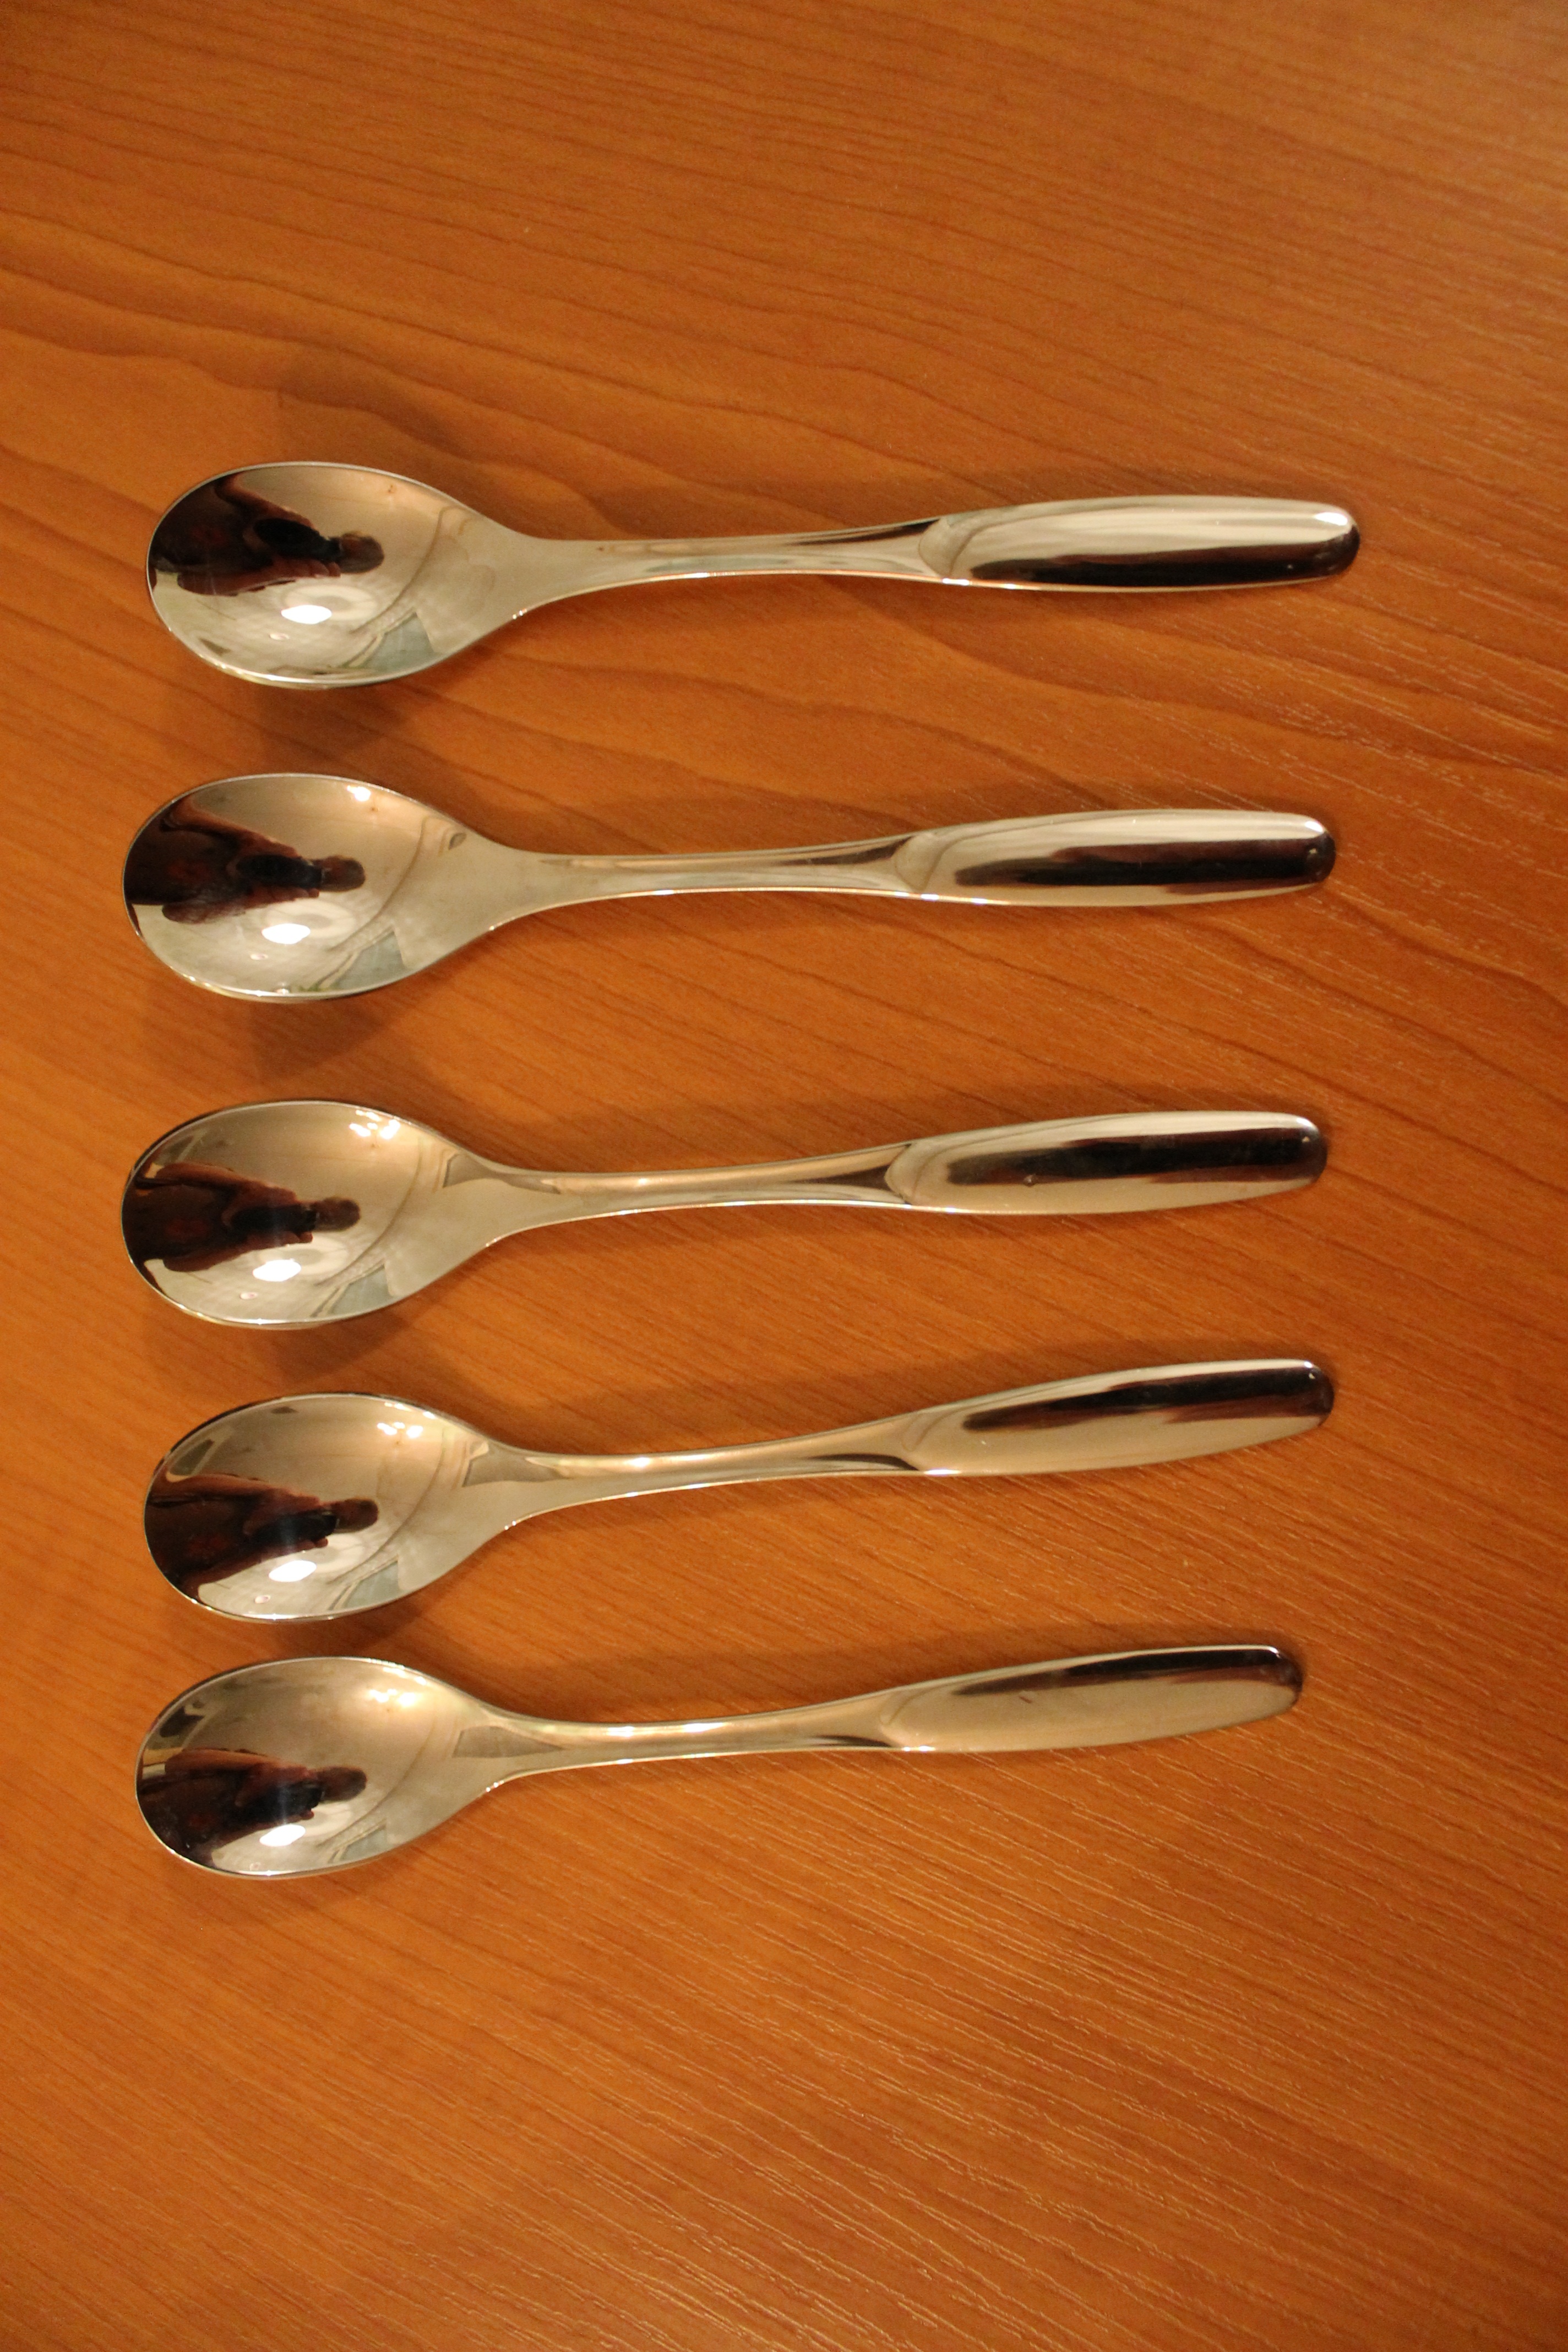
hand, fork, cutlery, wood, tool, finger, tableware, spoon, design, the dish